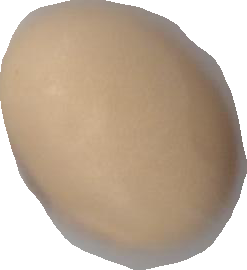
Variety: Anjasmoro